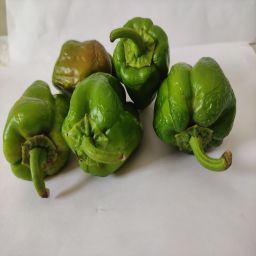
Crop: Bell Pepper
Quality: Old